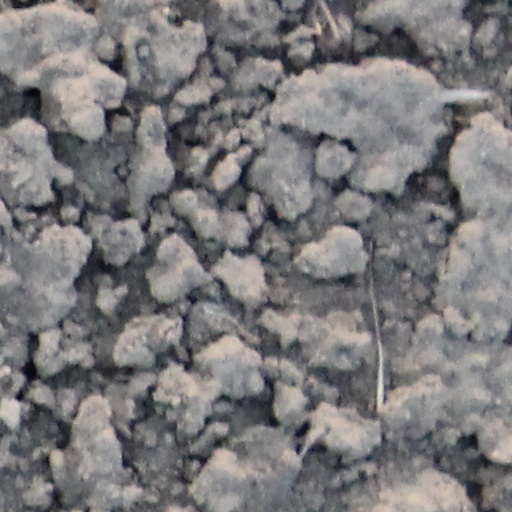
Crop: wheat